Agriculture in China

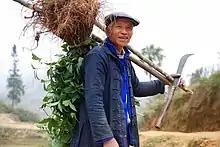
A farmer of the Hani minority, famous for their rice terraced mountains in Yuanyang County, Yunnan

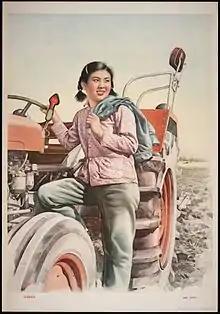
A female tractor driver in China depicted in a 1964 poster

Agriculture has been a cornerstone of the People's Republic of China (PRC) and it’s predecessors economy and culture for millennia, supporting one of the world's largest populations and driving economic development. The country produces a diverse range of crops, including rice, wheat, corn, potatoes, soybeans, tomatoes, millet, cotton, tea, fruits, vegetables, and oilseeds. Due to limited arable land—which constitutes roughly 10% of China's total land area—intensive farming practices, innovative agricultural technologies, and efficient land-use management have historically been critical in meeting domestic food demands.